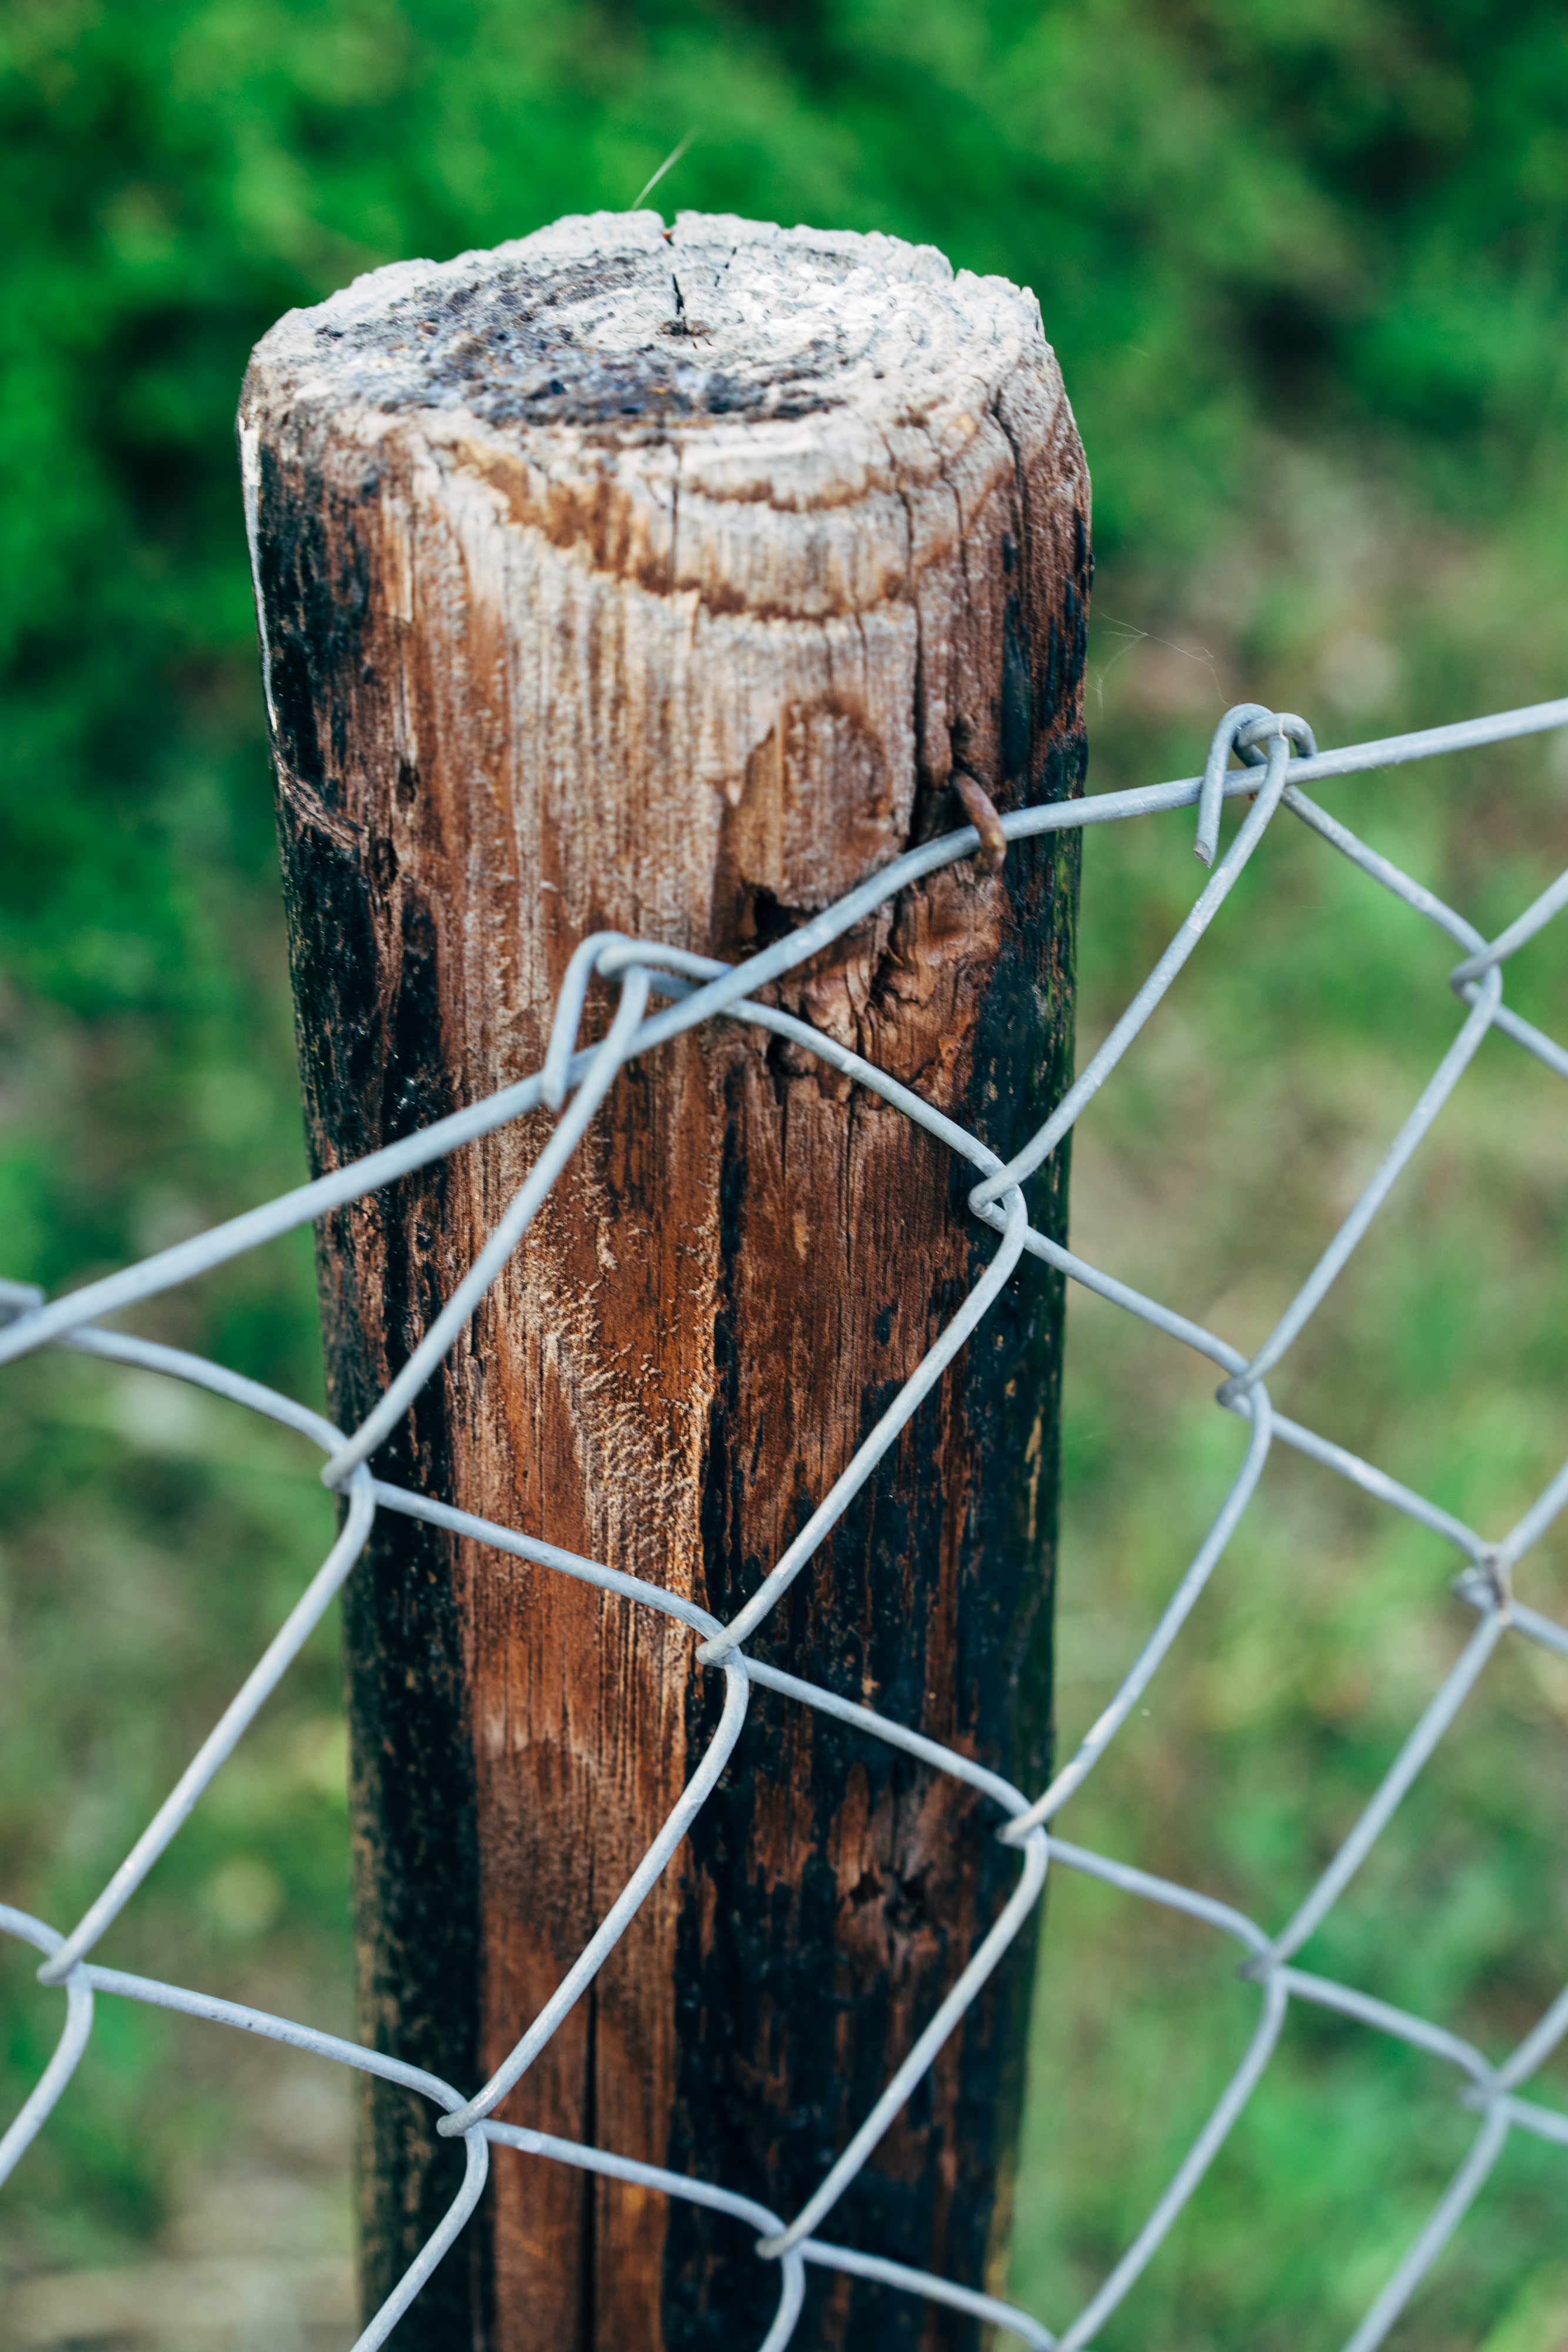
fence, blocked, metal, blockade, garden, barrier, pole, wooden, wire fencing, tree, trunk, tree stump, wood, plant, barbed wire